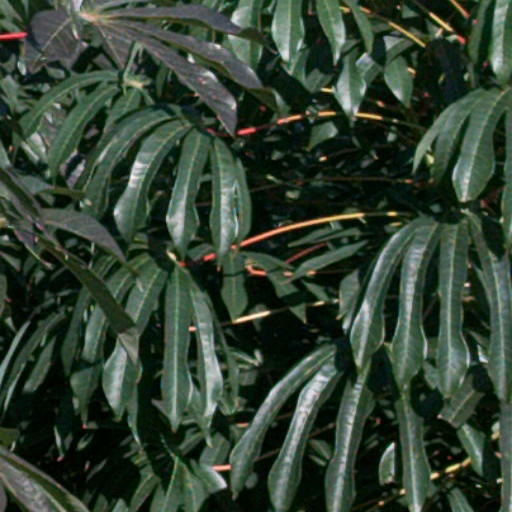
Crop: cassava